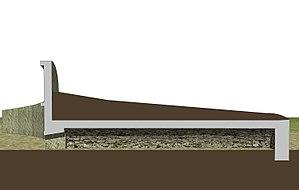
Les tombes des géants sont des monuments funèbres constitués de sépultures collectives appartenant à la culture nuragique présentes en Sardaigne.